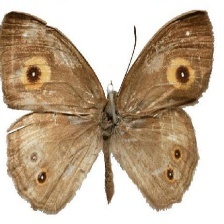
Species: WOOD SATYR
Butterfly family (ImageNet category): ringlet